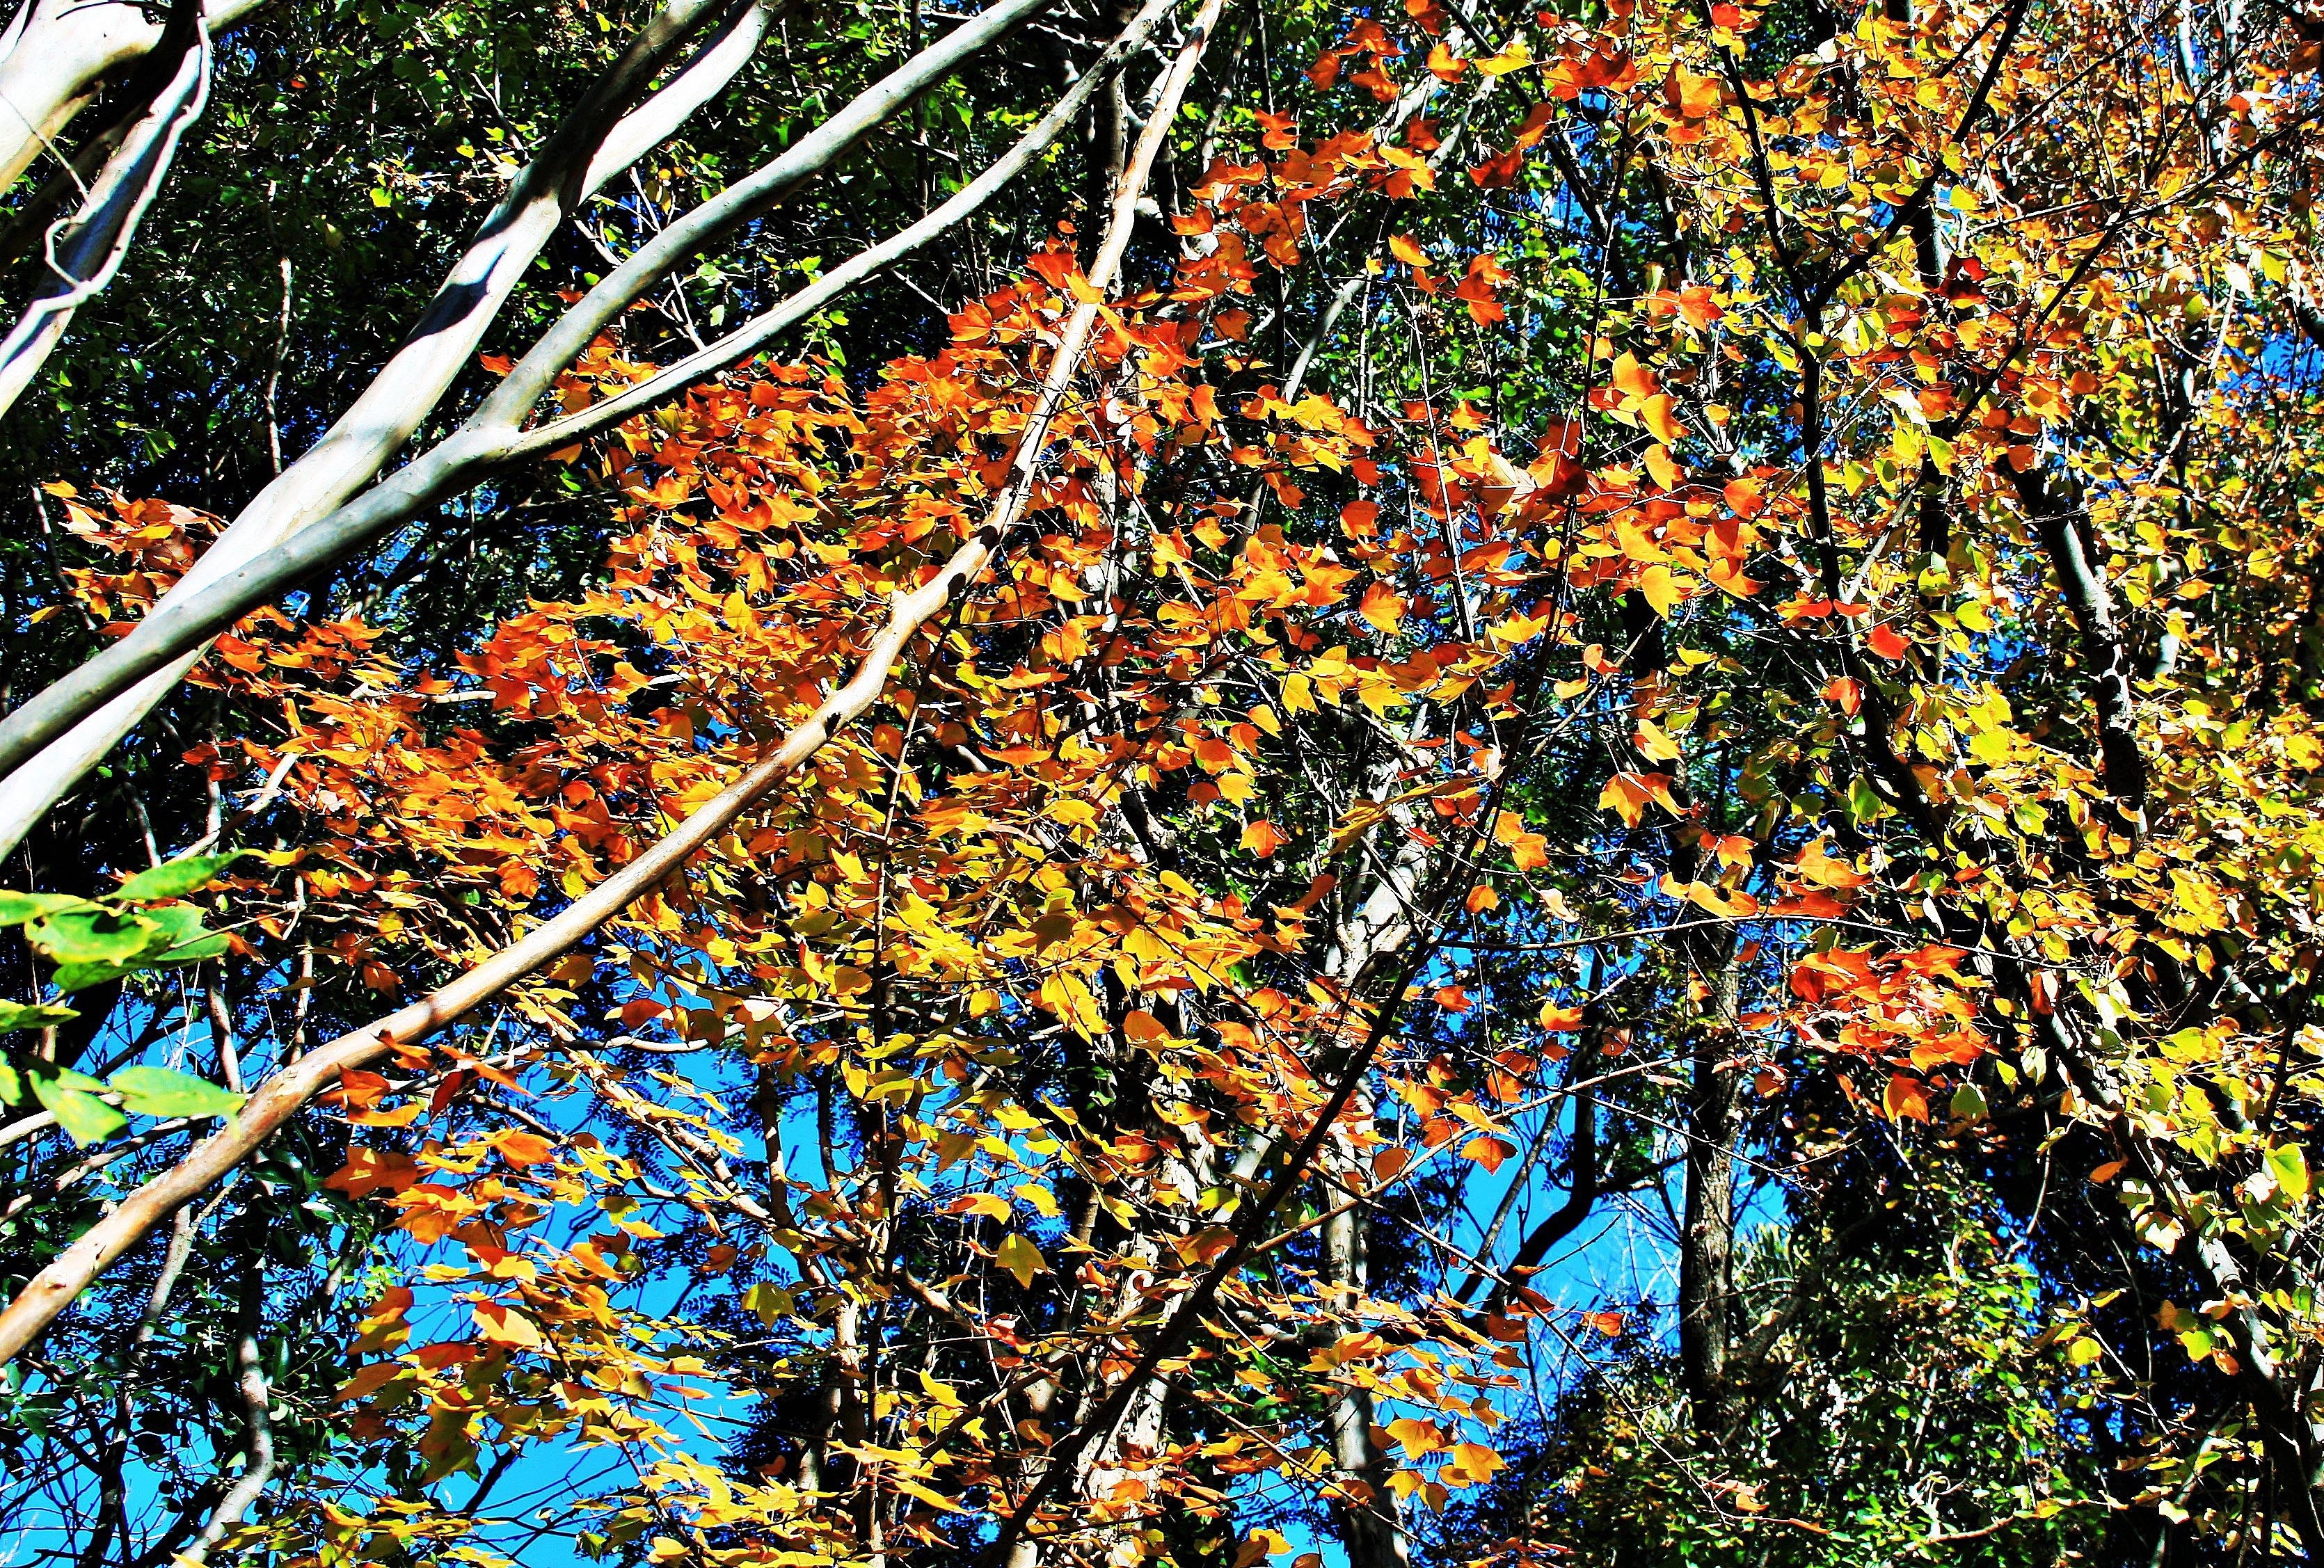
tree, forest, branch, plant, sunlight, leaf, flower, orange, autumn, soil, botany, yellow, flora, season, leaves, twigs, branches, woodland, habitat, natural environment, woody plant